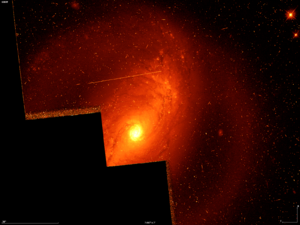
NGC 3504 est une galaxie spirale intermédiaire entourée d'un anneau et située dans la constellation du Petit Lion à environ 69 millions d'années-lumière de la Voie lactée. NGC 3504 a été découvert par l'astronome germano-britannique William Herschel en 1785.